Dobrolyubov Street (Yekaterinburg)

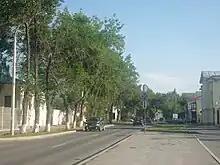
Dobrolyubova Street (Yekaterinburg)

Dobrolyubov Street is one of the oldest streets of Yekaterinburg located on the right bank of the Iset River in the residential area central of the Leninsky administrative region of the city. Dobrolyubov Street appeared practically along with foundation of the city of Yekaterinburg, having become one of the first streets of the — formed at that time a posad behind the southern wall of wooden Ekaterinburg fortress. Till fall of 1919 the street serially replaced a number of names: Avramova, Sapozhnikov, Markov, 3rd Uktusskaya, Otryasikhinsky, Zyryanovsky, Hospital.